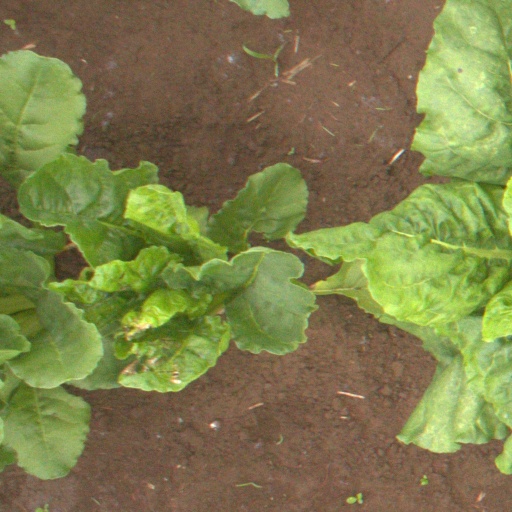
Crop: sugar beet